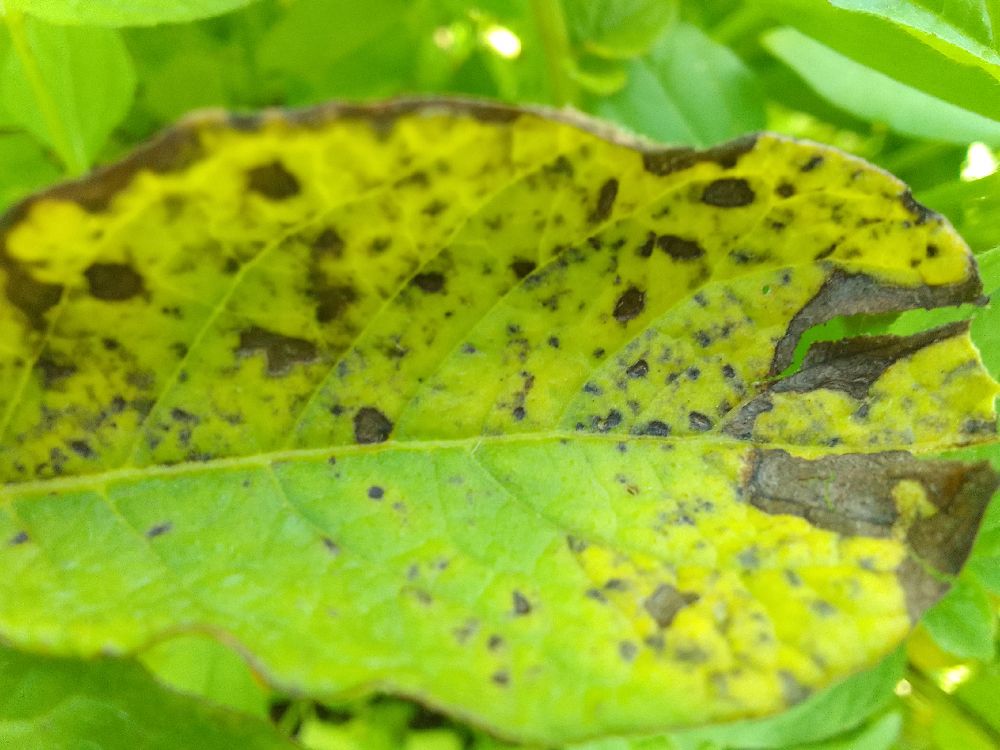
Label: Early blight